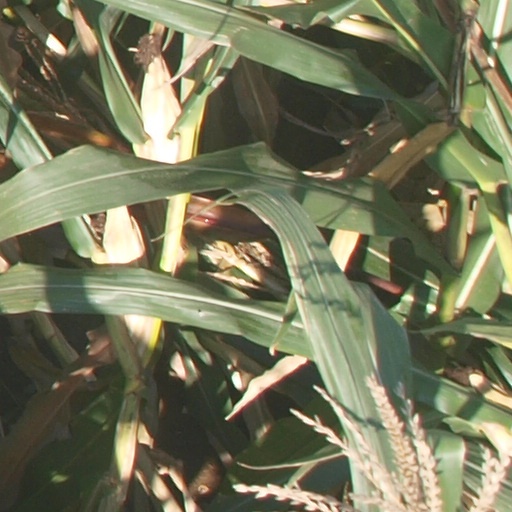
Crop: maize; corn